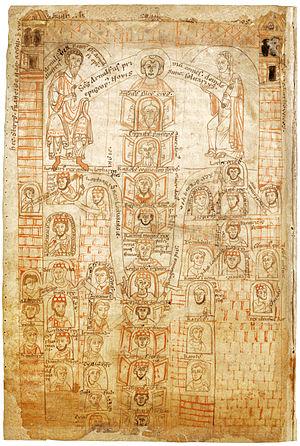
Ekkehard d'Aura est un moine bénédictin et un chroniqueur du XIIᵉ siècle ; c'est l'un des plus célèbres historiens allemands du Moyen Âge.
Les Carolingiens forment une dynastie de rois francs qui régnèrent sur l'Europe occidentale de 751 jusqu'au Xᵉ siècle.